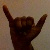
The image shows a hand gesture representing the letter 'Y' in Indian Sign Language.